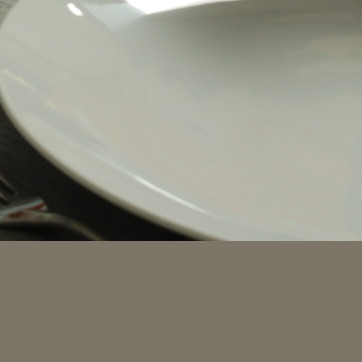
Material: ceramic